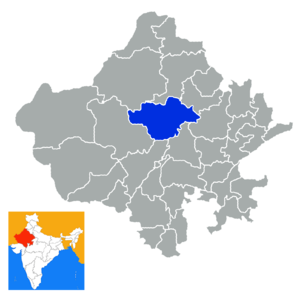
Le district de Nagaur est un district de l'état du Rajasthan, en Inde. Il est situé à mi-distance entre Jodhpur et Bikaner.